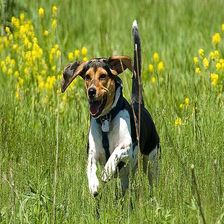
Species: dog
Breed: beagle